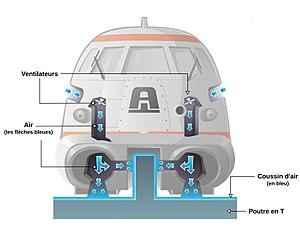
Schéma de sustentation légendé de l'aérotrain.
Jean Bertin, né le 5 septembre 1917 à Druyes-les-Belles-Fontaines et mort le 21 décembre 1975 à Neuilly-sur-Seine, est un ingénieur, inventeur et entrepreneur français du secteur de l'aéronautique et des transports. Son nom est attaché à l'invention de l'aérotrain, mais il est également un inventeur prolifique dans le domaine de la mécanique et de l'aéronautique et un acteur majeur de la recherche de pointe de l'après-guerre en France.
L’Aérotrain est un véhicule se déplaçant sur un coussin d'air, et guidé par une voie spéciale en forme de T inversé, formant par nécessité un site propre. Il peut être propulsé par une hélice, une turbine, un turboréacteur ou un moteur électrique linéaire, et est supporté par un coussin d'air, ce qui lui permet de se déplacer sans contact avec la voie, et donc sans frottement avec cette dernière. Son principe de fonctionnement emprunte aussi à la technique du monorail.